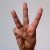
The image shows a hand gesture representing the letter 'W' in Indian Sign Language.